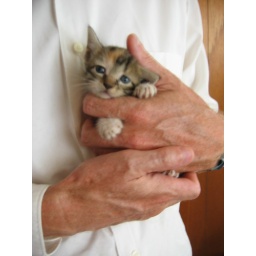
this was living under the derelict house next to my grandma's on Green turtle cay.